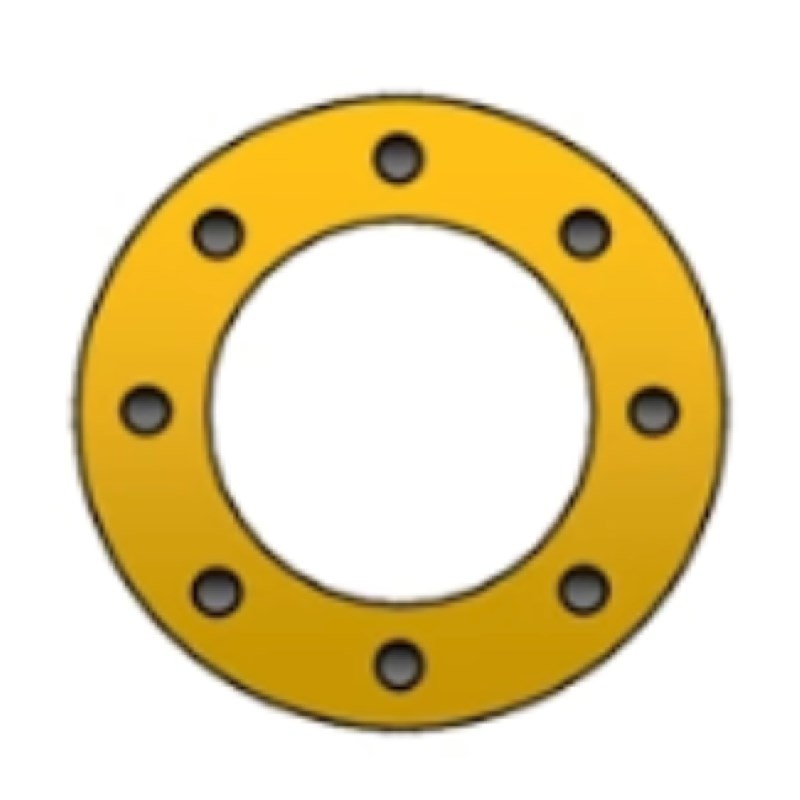
MAC customised multi-element standard blocks
Create your own customised multi-element standard blocks. Select from a choice of compound, pure metal, NBS, or BAS standards mounted in brass blocks. Note: Please indicate the block size when ordering - 25mm or 32mm diameter. Carousel configuration is supplied at an extra cost. Please note that for this configuration there is a maximum of 25 standards permitted. Available: Product Description Standards EMS80070-05 Block of 5 standards Blocks of 25mm or 32mm diameter available. EMS80070-10 Block of 10 standards EMS80070-15 Block of 15 standards EMS80070-20 Block of 20 standards EMS80070-25 Block of 25 standards EMS80070-30 Block of 30 standards EMS80070-35 Block of 35 standards EMS80070-40 Block of 40 standards EMS80070-45 Block of 45 standards EMS80070-50 Block of 50 standards Compounds, pure metal, NBS, or BAS Standards: Technical Data MAC Materials List
Brand: MAC
Category: Business & Industrial > Science & Laboratory > Laboratory Equipment